Luise Limbach

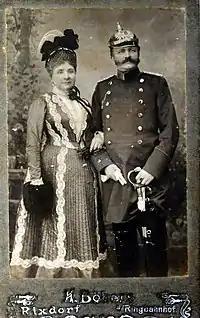

Limbach began her career as a child, travelling with the support of her parents. After her basic education, she received singing lessons in Braunschweig from court conductor Franz Abt at the expense of the Staatstheater Braunschweig and thereafter held a long-term commitment there performing in many operas.